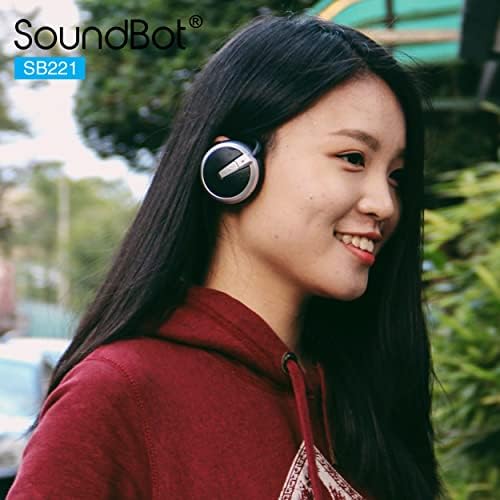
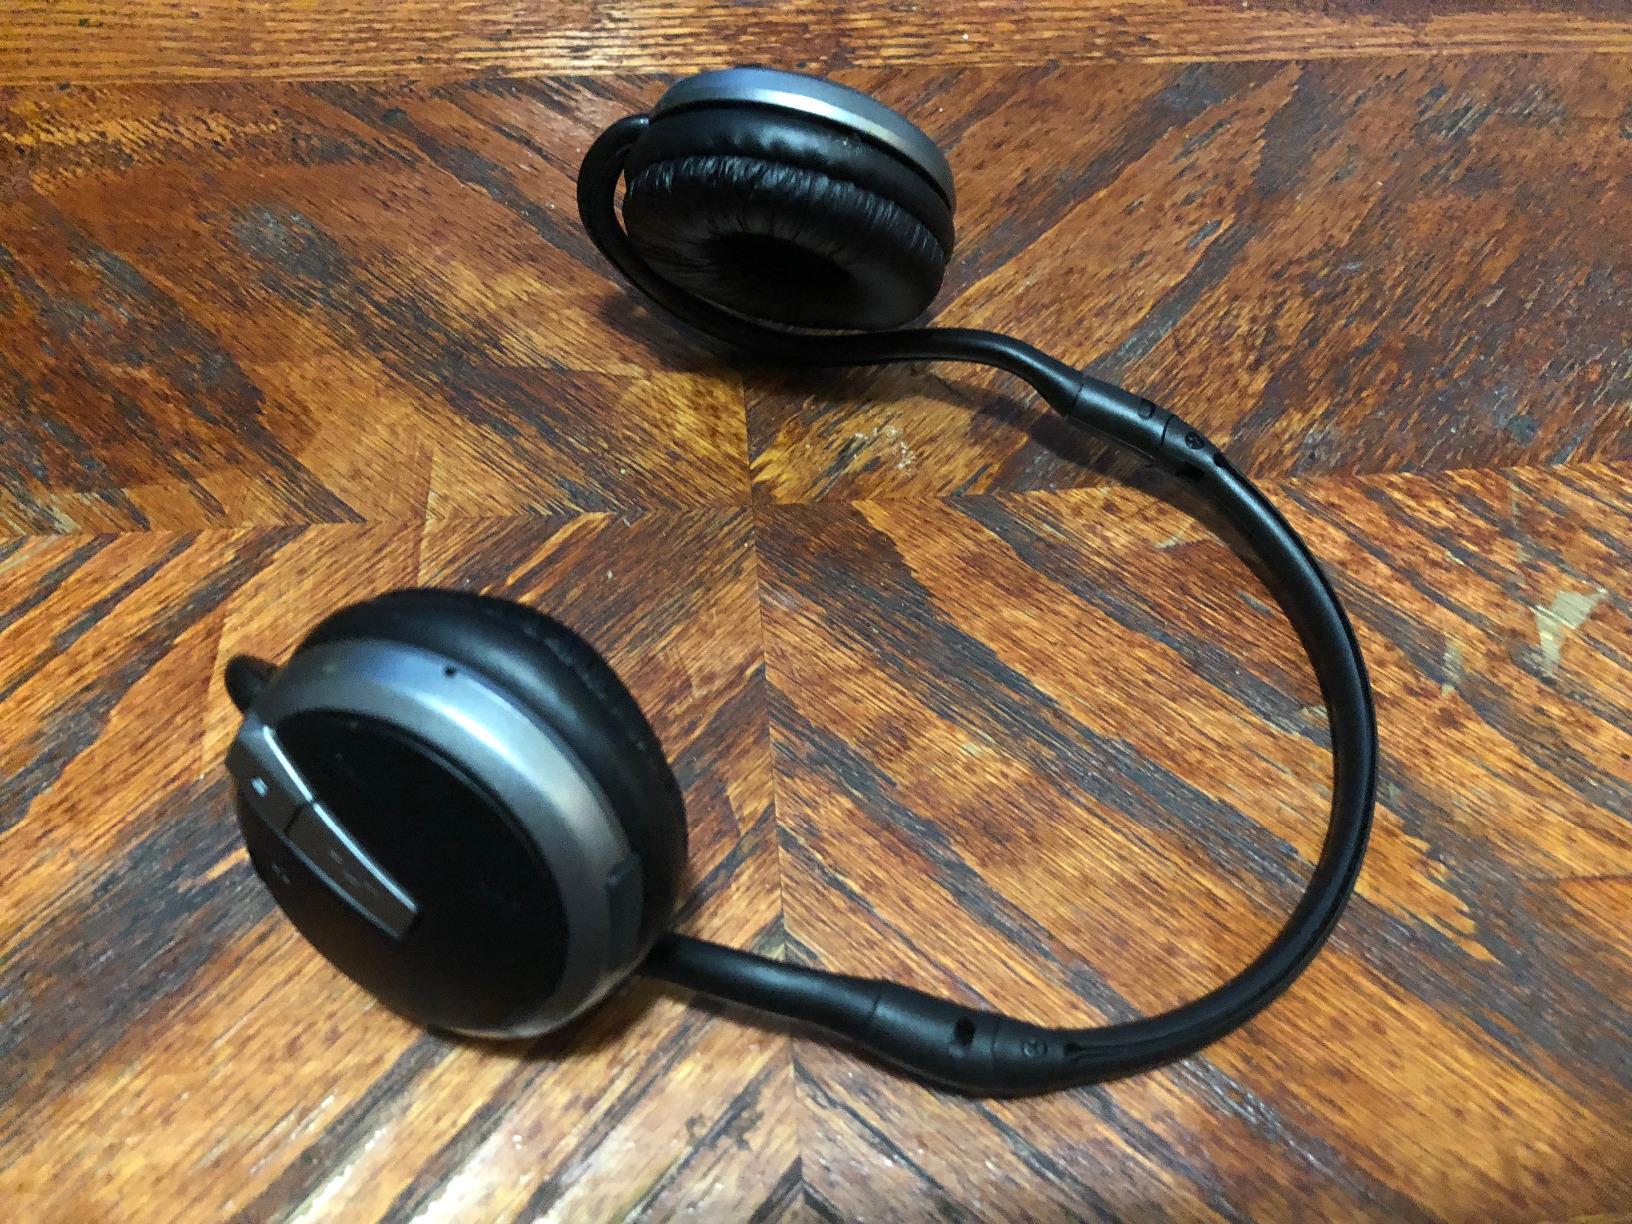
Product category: headphones
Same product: yes